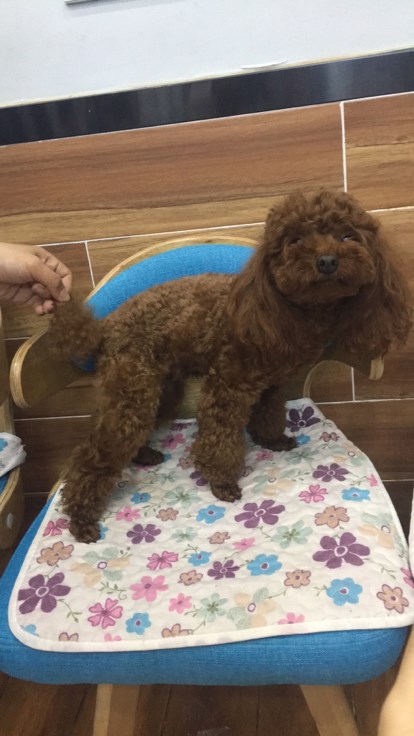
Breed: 7449-n000128-teddy